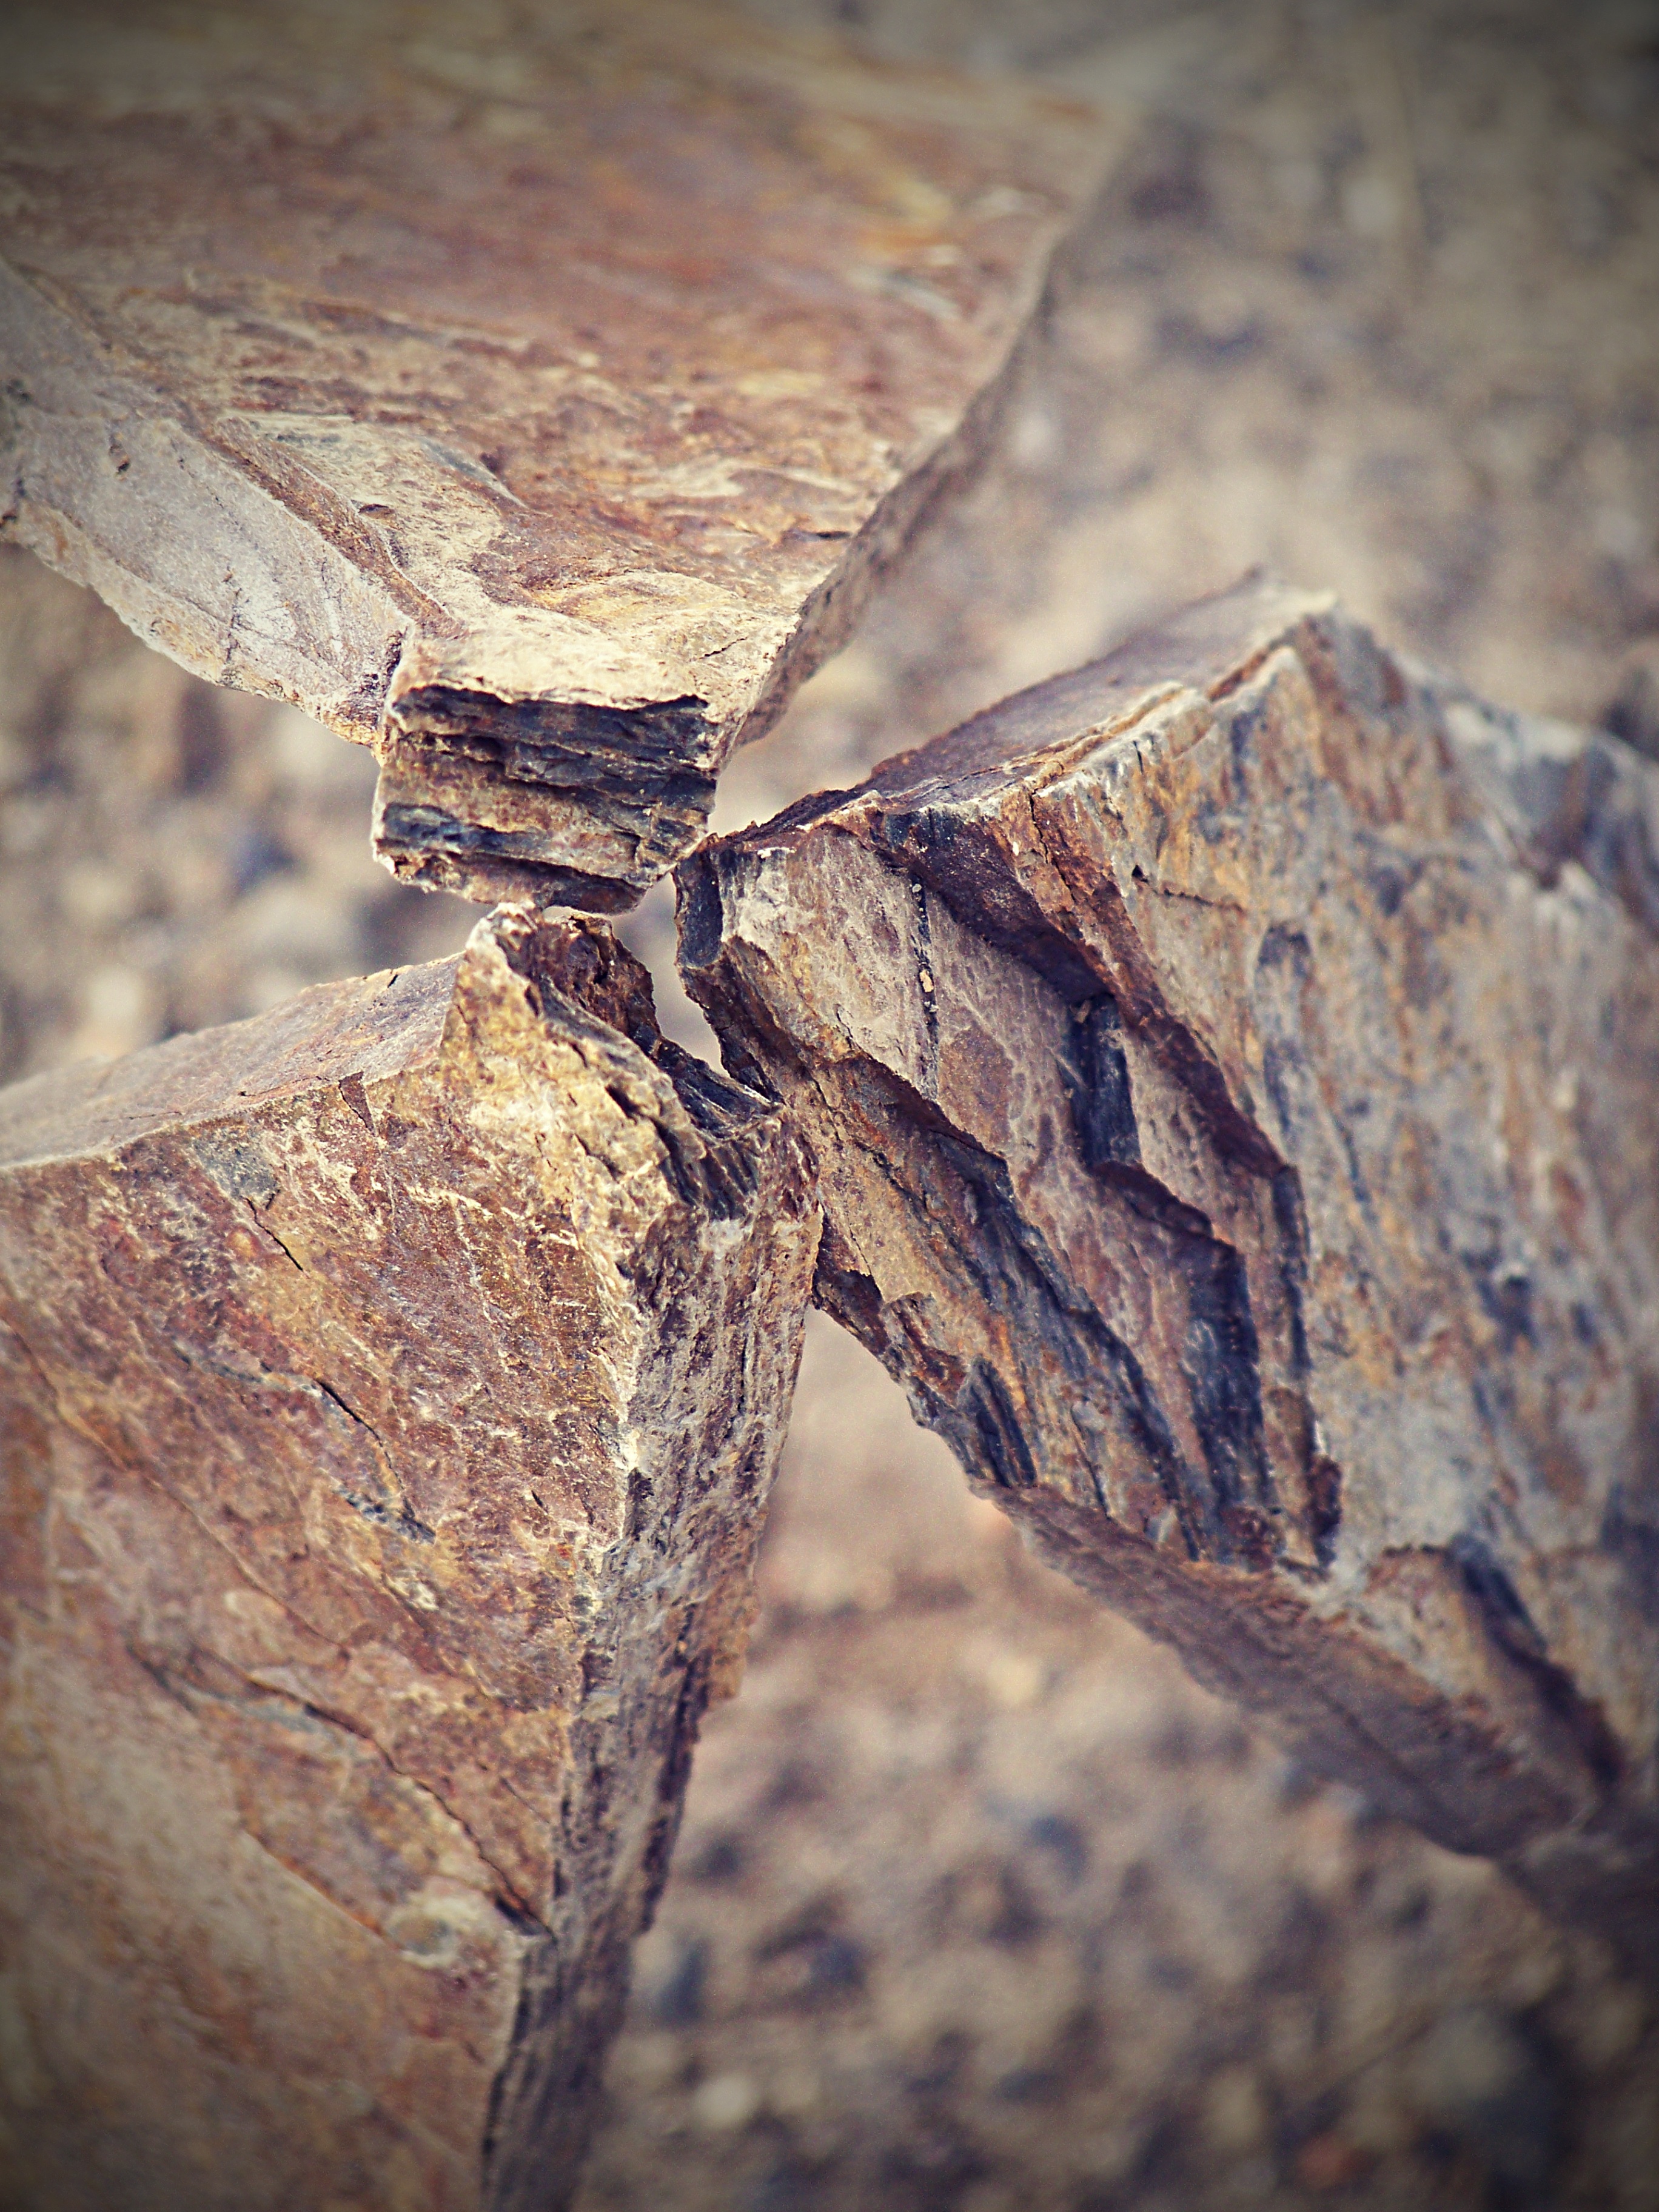
tree, nature, rock, branch, wood, texture, leaf, trunk, stone, wildlife, insect, natural, autumn, soil, moth, fauna, material, invertebrate, close up, macro photography